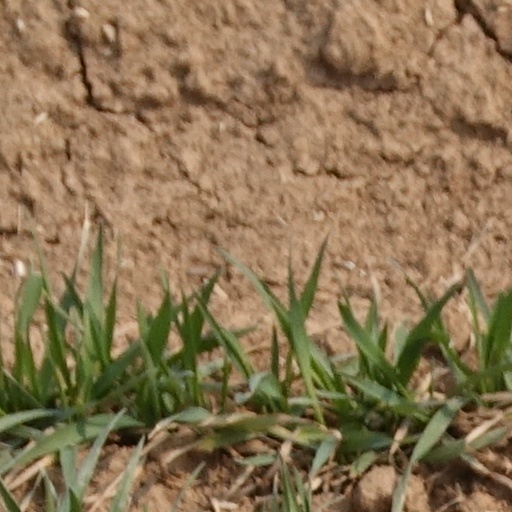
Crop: wheat